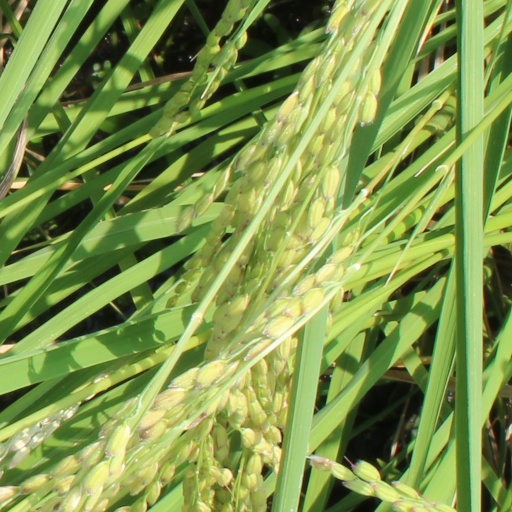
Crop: rice